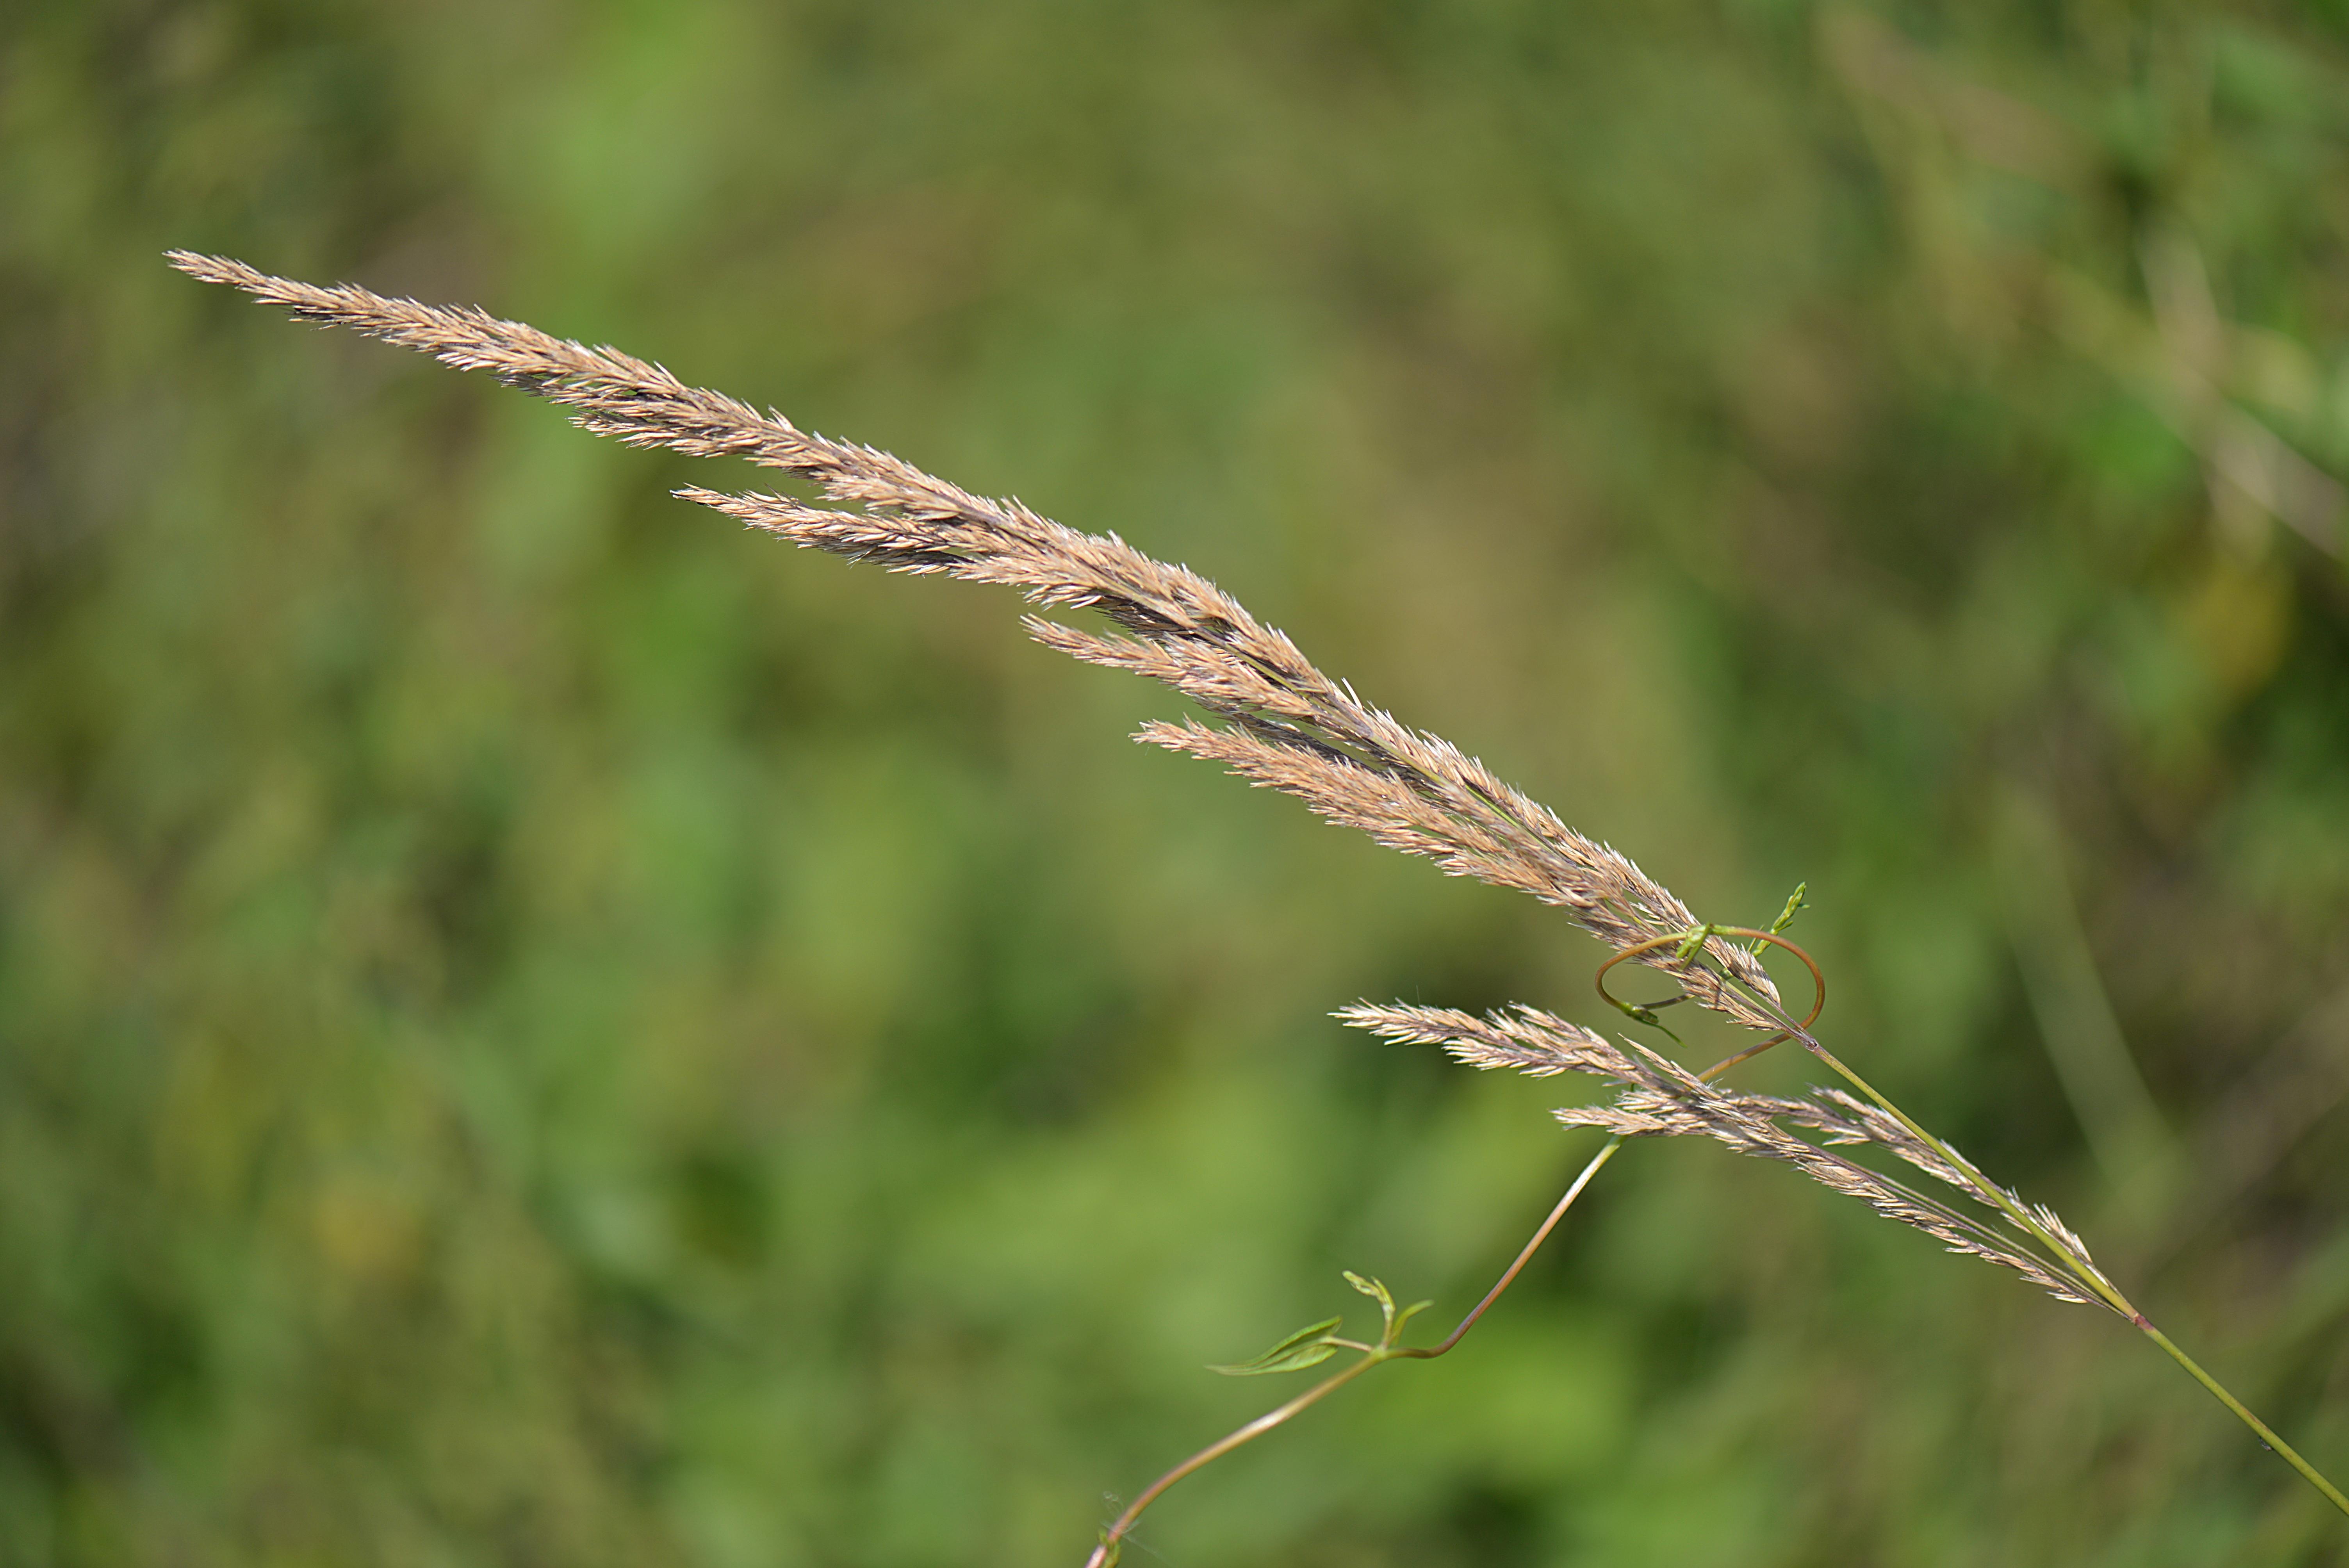
nature, grass, plant, field, lawn, meadow, prairie, leaf, flower, crop, close, flora, wildflower, close up, blade of grass, grassland, macro photography, flowering plant, grass family, plant stem, land plant